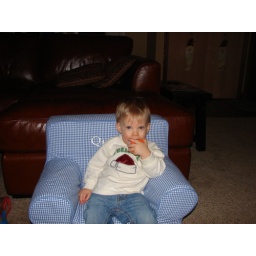
Quinn sitting in his big boy chair